The Chess Players (de Mans painting)

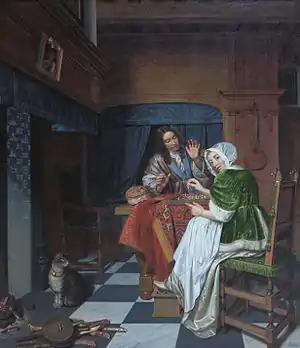
"The Chess Players" (c. 1670) by Cornelis de Man

The Chess Players is an oil on canvas painting by Cornelis de Man, created "c." 1670, now in the Museum of Fine Arts in Budapest, Hungary as Inventory Number 320. It entered the collection in 1871.